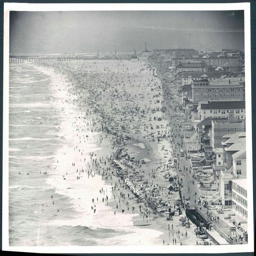
a city from the air .